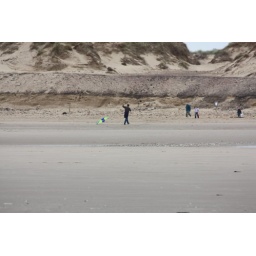
A day on the Freshfields near Liverpool with our inlaws, their dog Jas and our spaniel (Maggie) and pug (Parker).